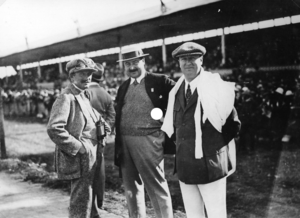
Ferdinand Porsche est un ingénieur inventeur industriel motoriste et designer autrichien, naturalisé allemand, pionnier de l’industrie automobile et aéronautique, fondateur de Lohner-Porsche vers 1900, Porsche en 1931, et Volkswagen en 1937.